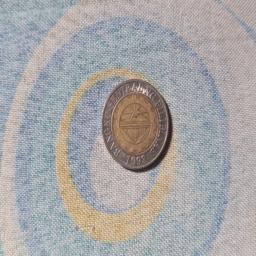
Label: 10_Old_Back